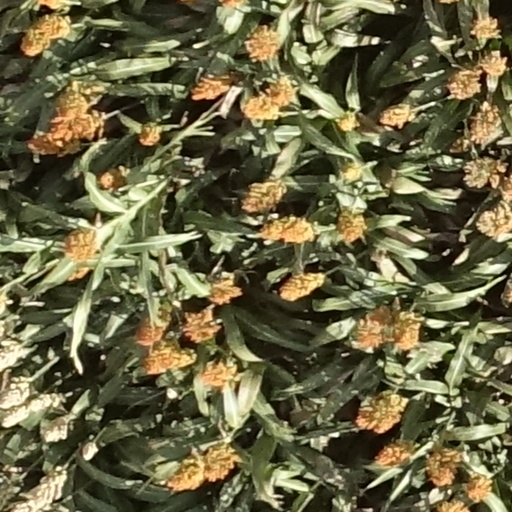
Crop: sorghum